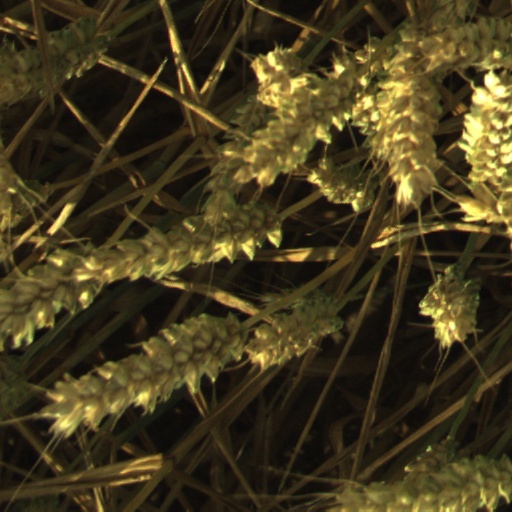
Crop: wheat